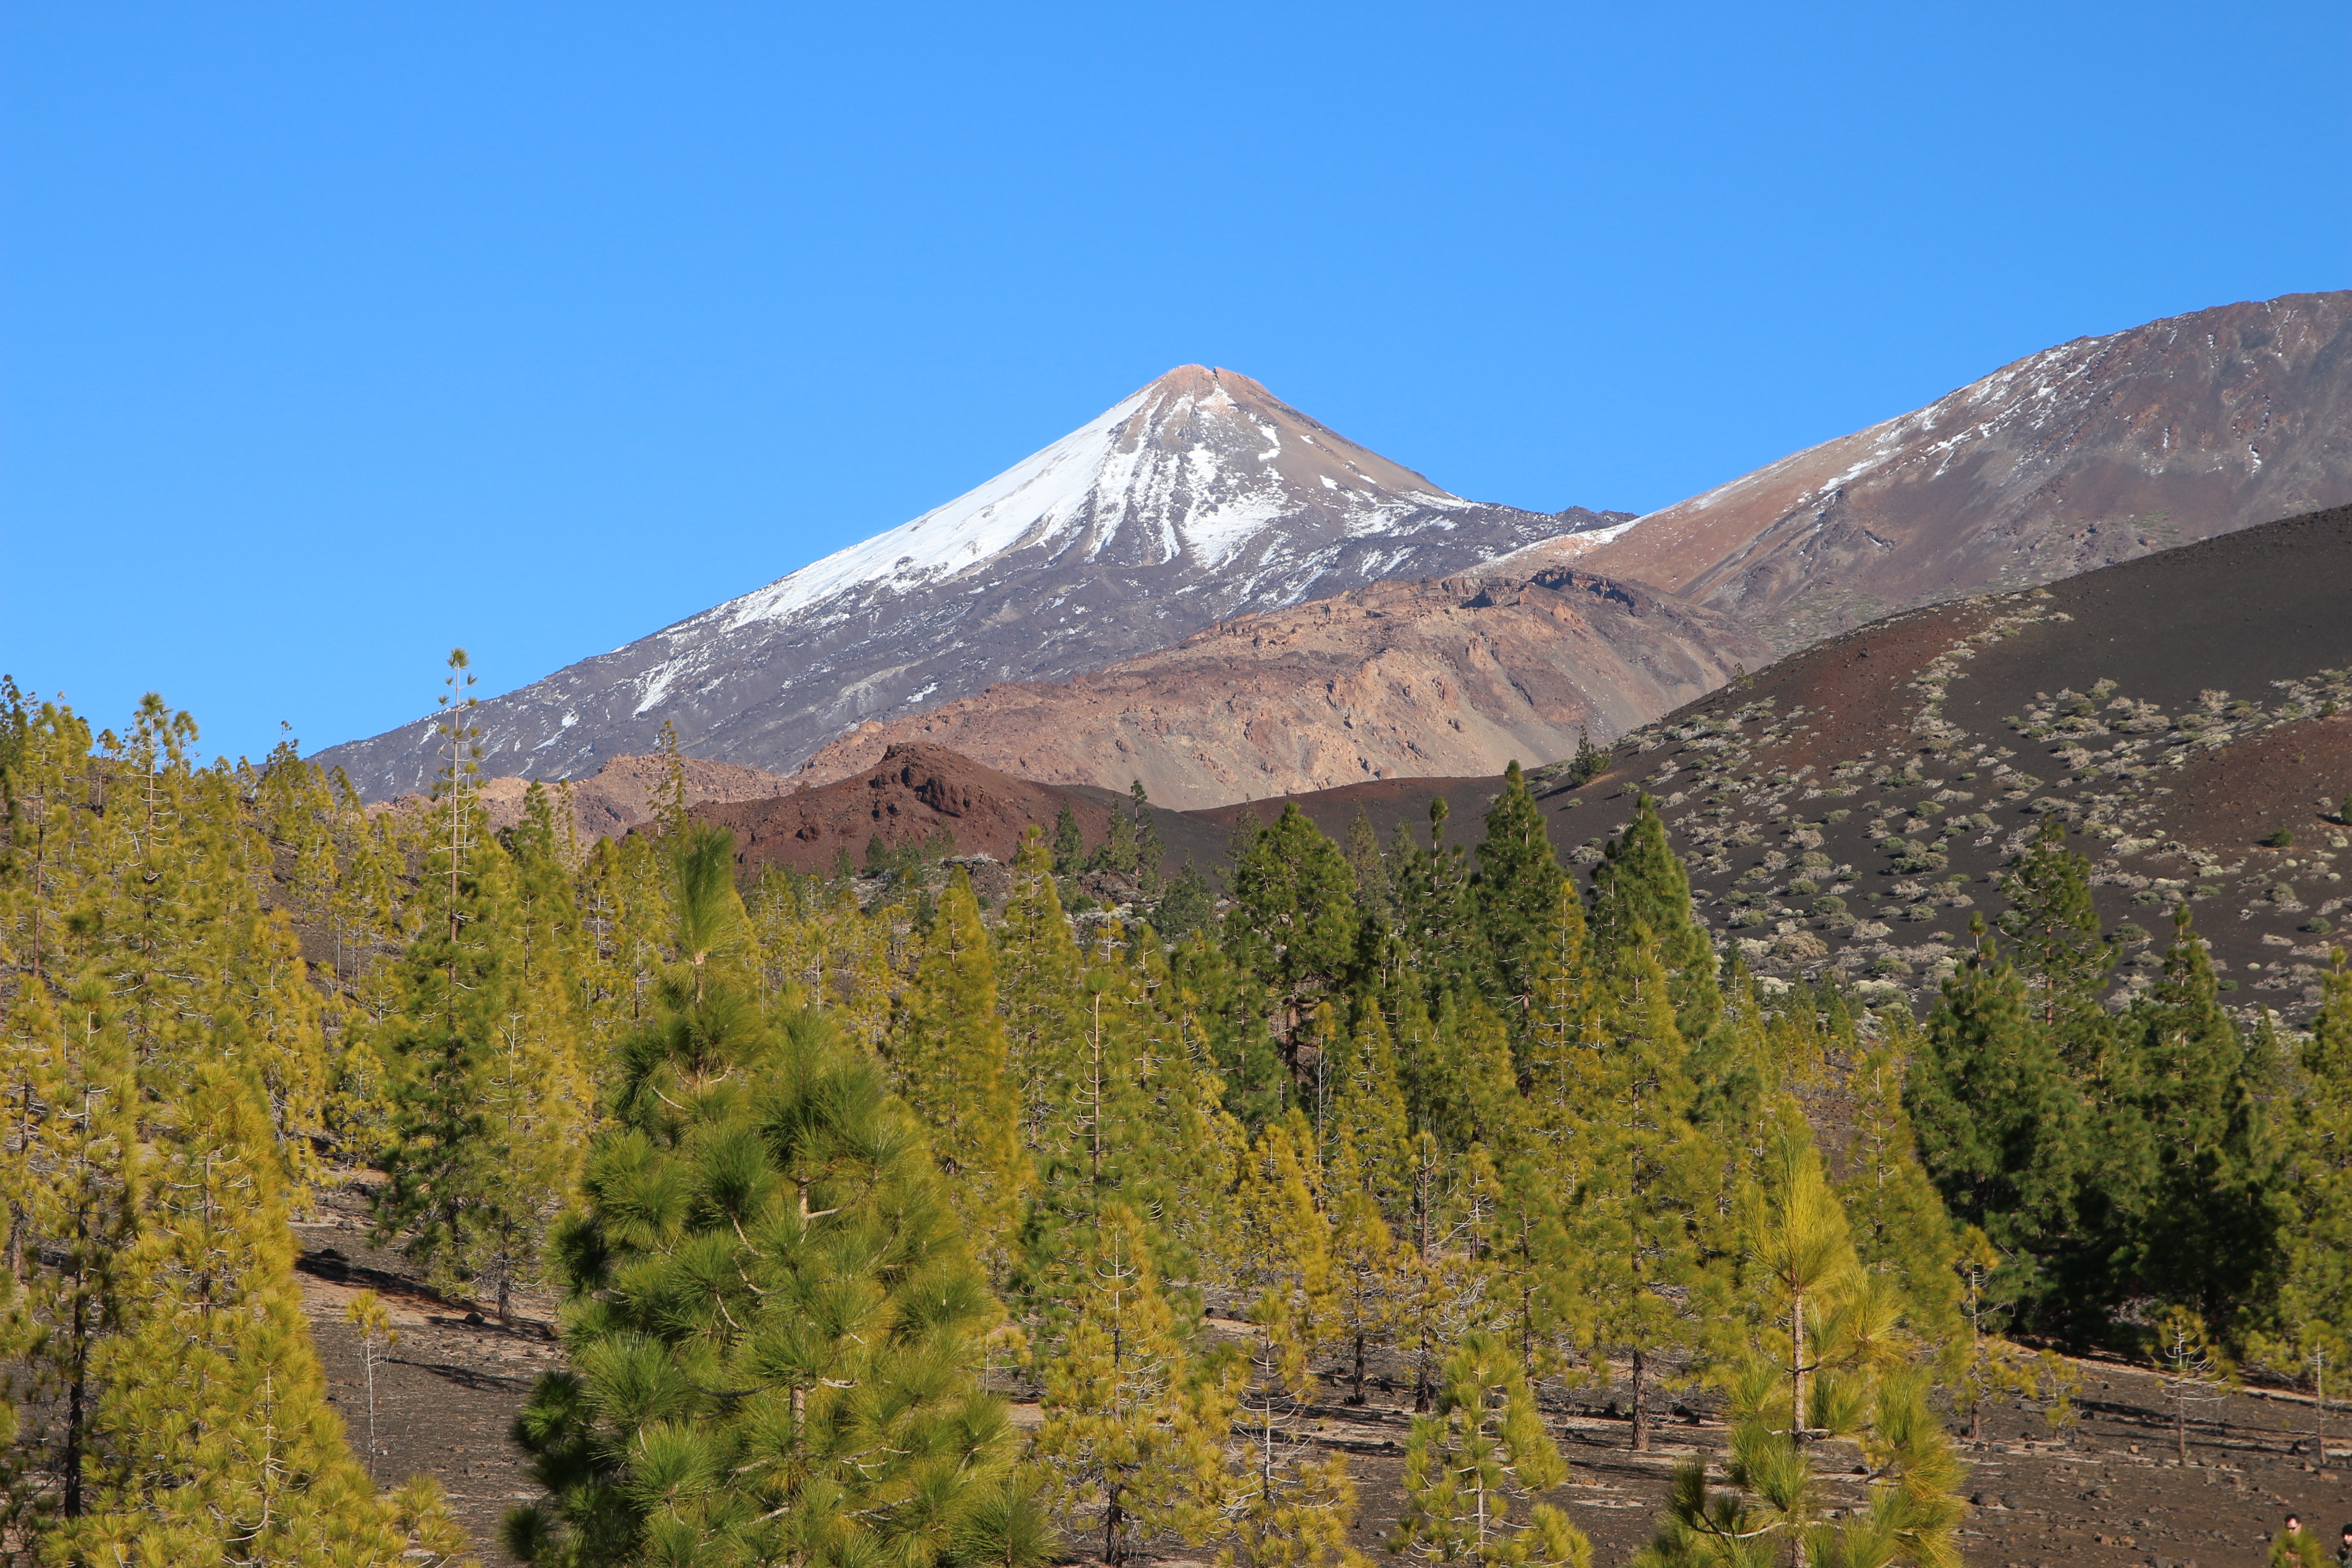
landscape, tree, nature, wilderness, walking, mountain, trail, adventure, valley, mountain range, autumn, volcano, national park, ridge, summit, spain, plateau, tenerife, fell, ecosystem, volcanic, canary islands, teide, landform, mountain pass, teide national park, 3718, teyde, 3718 m, 3718 meter, geographical feature, mountainous landforms